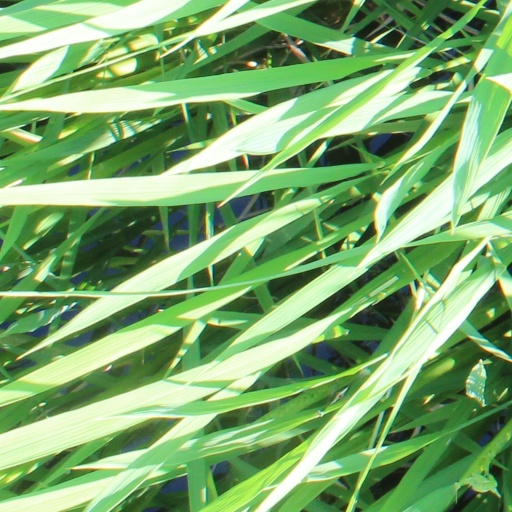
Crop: rice